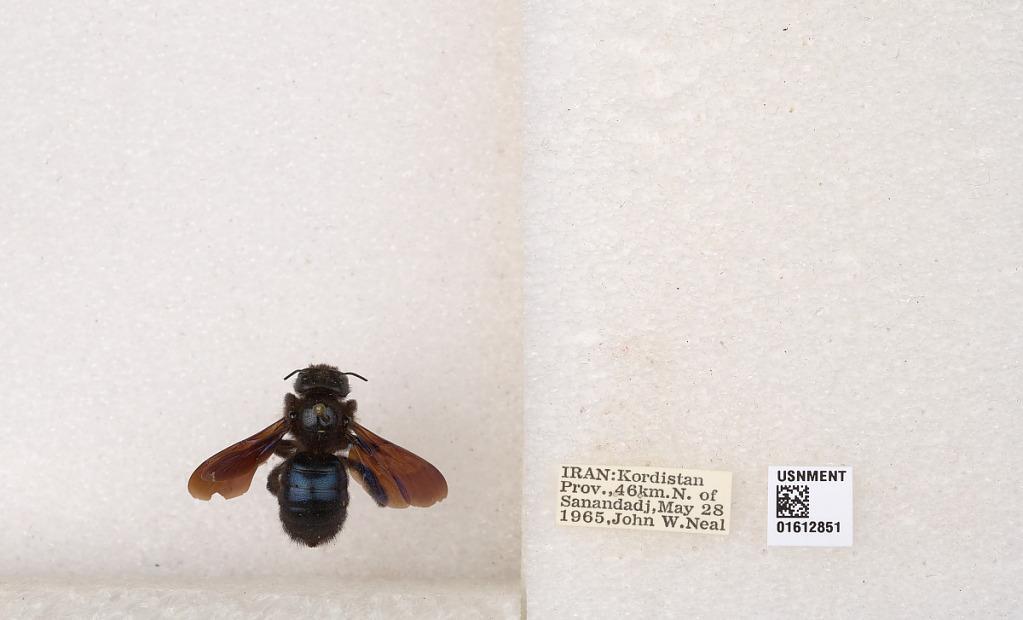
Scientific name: Xylocopa
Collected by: J. Neal
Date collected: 1965-5-28
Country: Iran
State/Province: Kordestan
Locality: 46 km. N. of Sanandadj